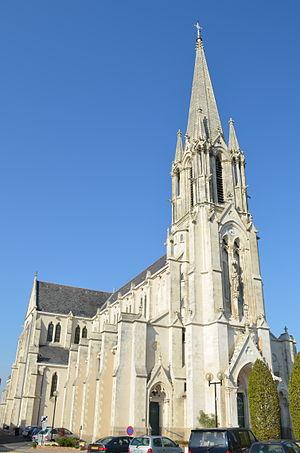
Eglise Notre-Dame de l'Assomption - La Chapelle-Basse-Mer (Loire-Atlantique)
La Chapelle-Basse-Mer est une ancienne commune de l'Ouest de la France, située dans le département de la Loire-Atlantique, en région Pays de la Loire, devenue le 1ᵉʳ janvier 2016, une commune déléguée de la commune nouvelle de Divatte-sur-Loire. Elle est située sur un plateau surplombant la vallée alluvionnaire.